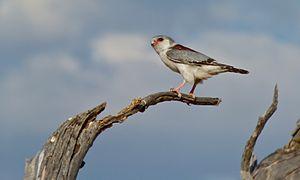
Le Fauconnet d'Afrique est une espèce de rapaces diurnes de la famille des Falconidae vivant dans l'est et le sud de l'Afrique. C'est le plus petit rapace de ce continent.